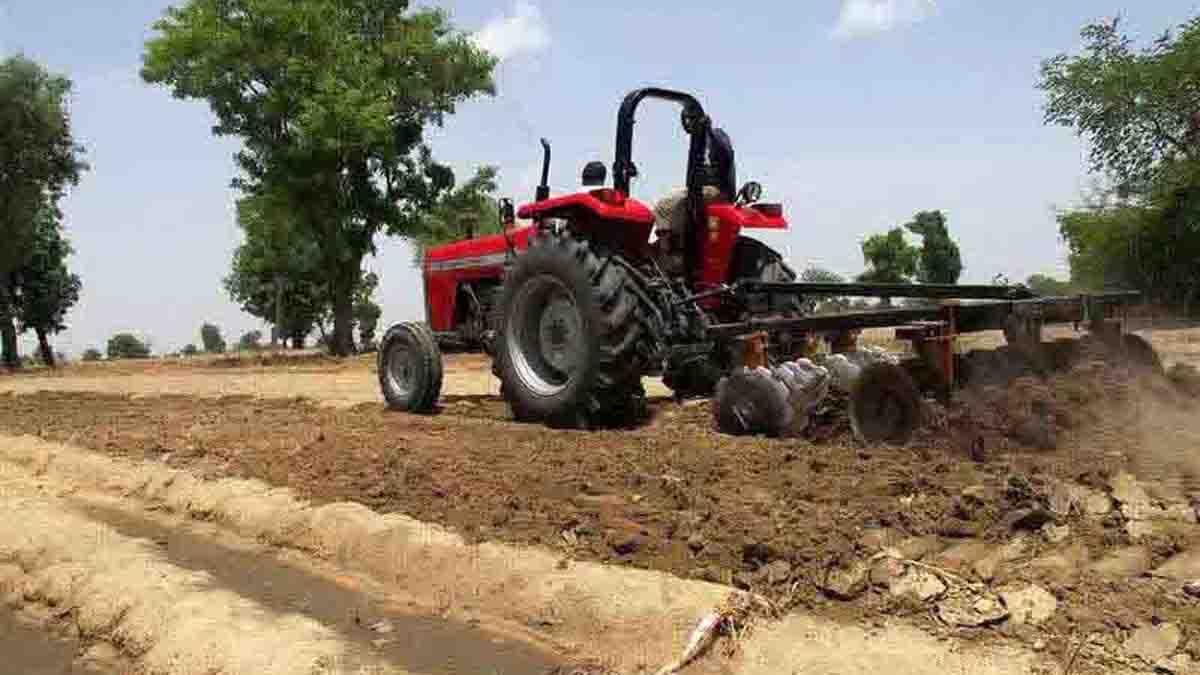
Sehemu ya wazi iliyozungukwa na miti ya kijani michache, na huku kukiwa na sehemu kubwa yenye udongo uliolimwa na mashine ya kulimia aina ya trekta yenye rangi nyekundu na kando ambako sehemu haijalimwa kukiwa na matuta mawili; na huku akionekana mtu akiendesha chombo hicho.